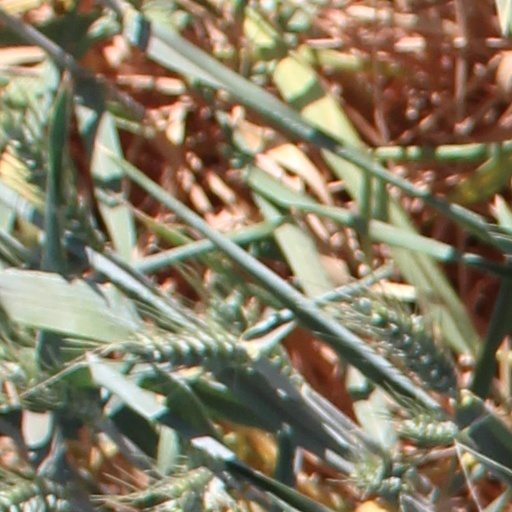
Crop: wheat